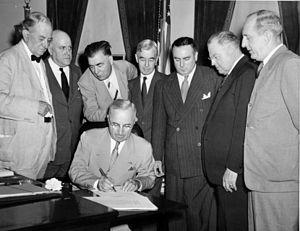
Projet Manhattan est le nom de code du projet de recherche qui produisit la première bombe atomique durant la Seconde Guerre mondiale. Il fut mené par les États-Unis avec la participation du Royaume-Uni et du Canada. De 1942 à 1946, il fut dirigé par le major-général Leslie Richard Groves du corps des ingénieurs de l'armée des États-Unis. Sa composante militaire fut appelée « Manhattan District » et le terme « Manhattan » remplaça graduellement le nom de code officiel, Development of Substitute Materials, pour désigner l'ensemble du projet. Au cours de son développement, le projet absorba son équivalent britannique, Tube Alloys.
Brien McMahon est un avocat et un homme politique américain. Il a été représentant démocrate du Connecticut au Sénat des États-Unis de 1945 à 1952. McMahon a été un personnage clé dans l'établissement de la Commission de l'énergie atomique des États-Unis, ayant notamment écrit l'Atomic Energy Act de 1946.
Cette page concerne des événements d'actualité qui se sont produits durant l'année 1946 du calendrier grégorien aux États-Unis.